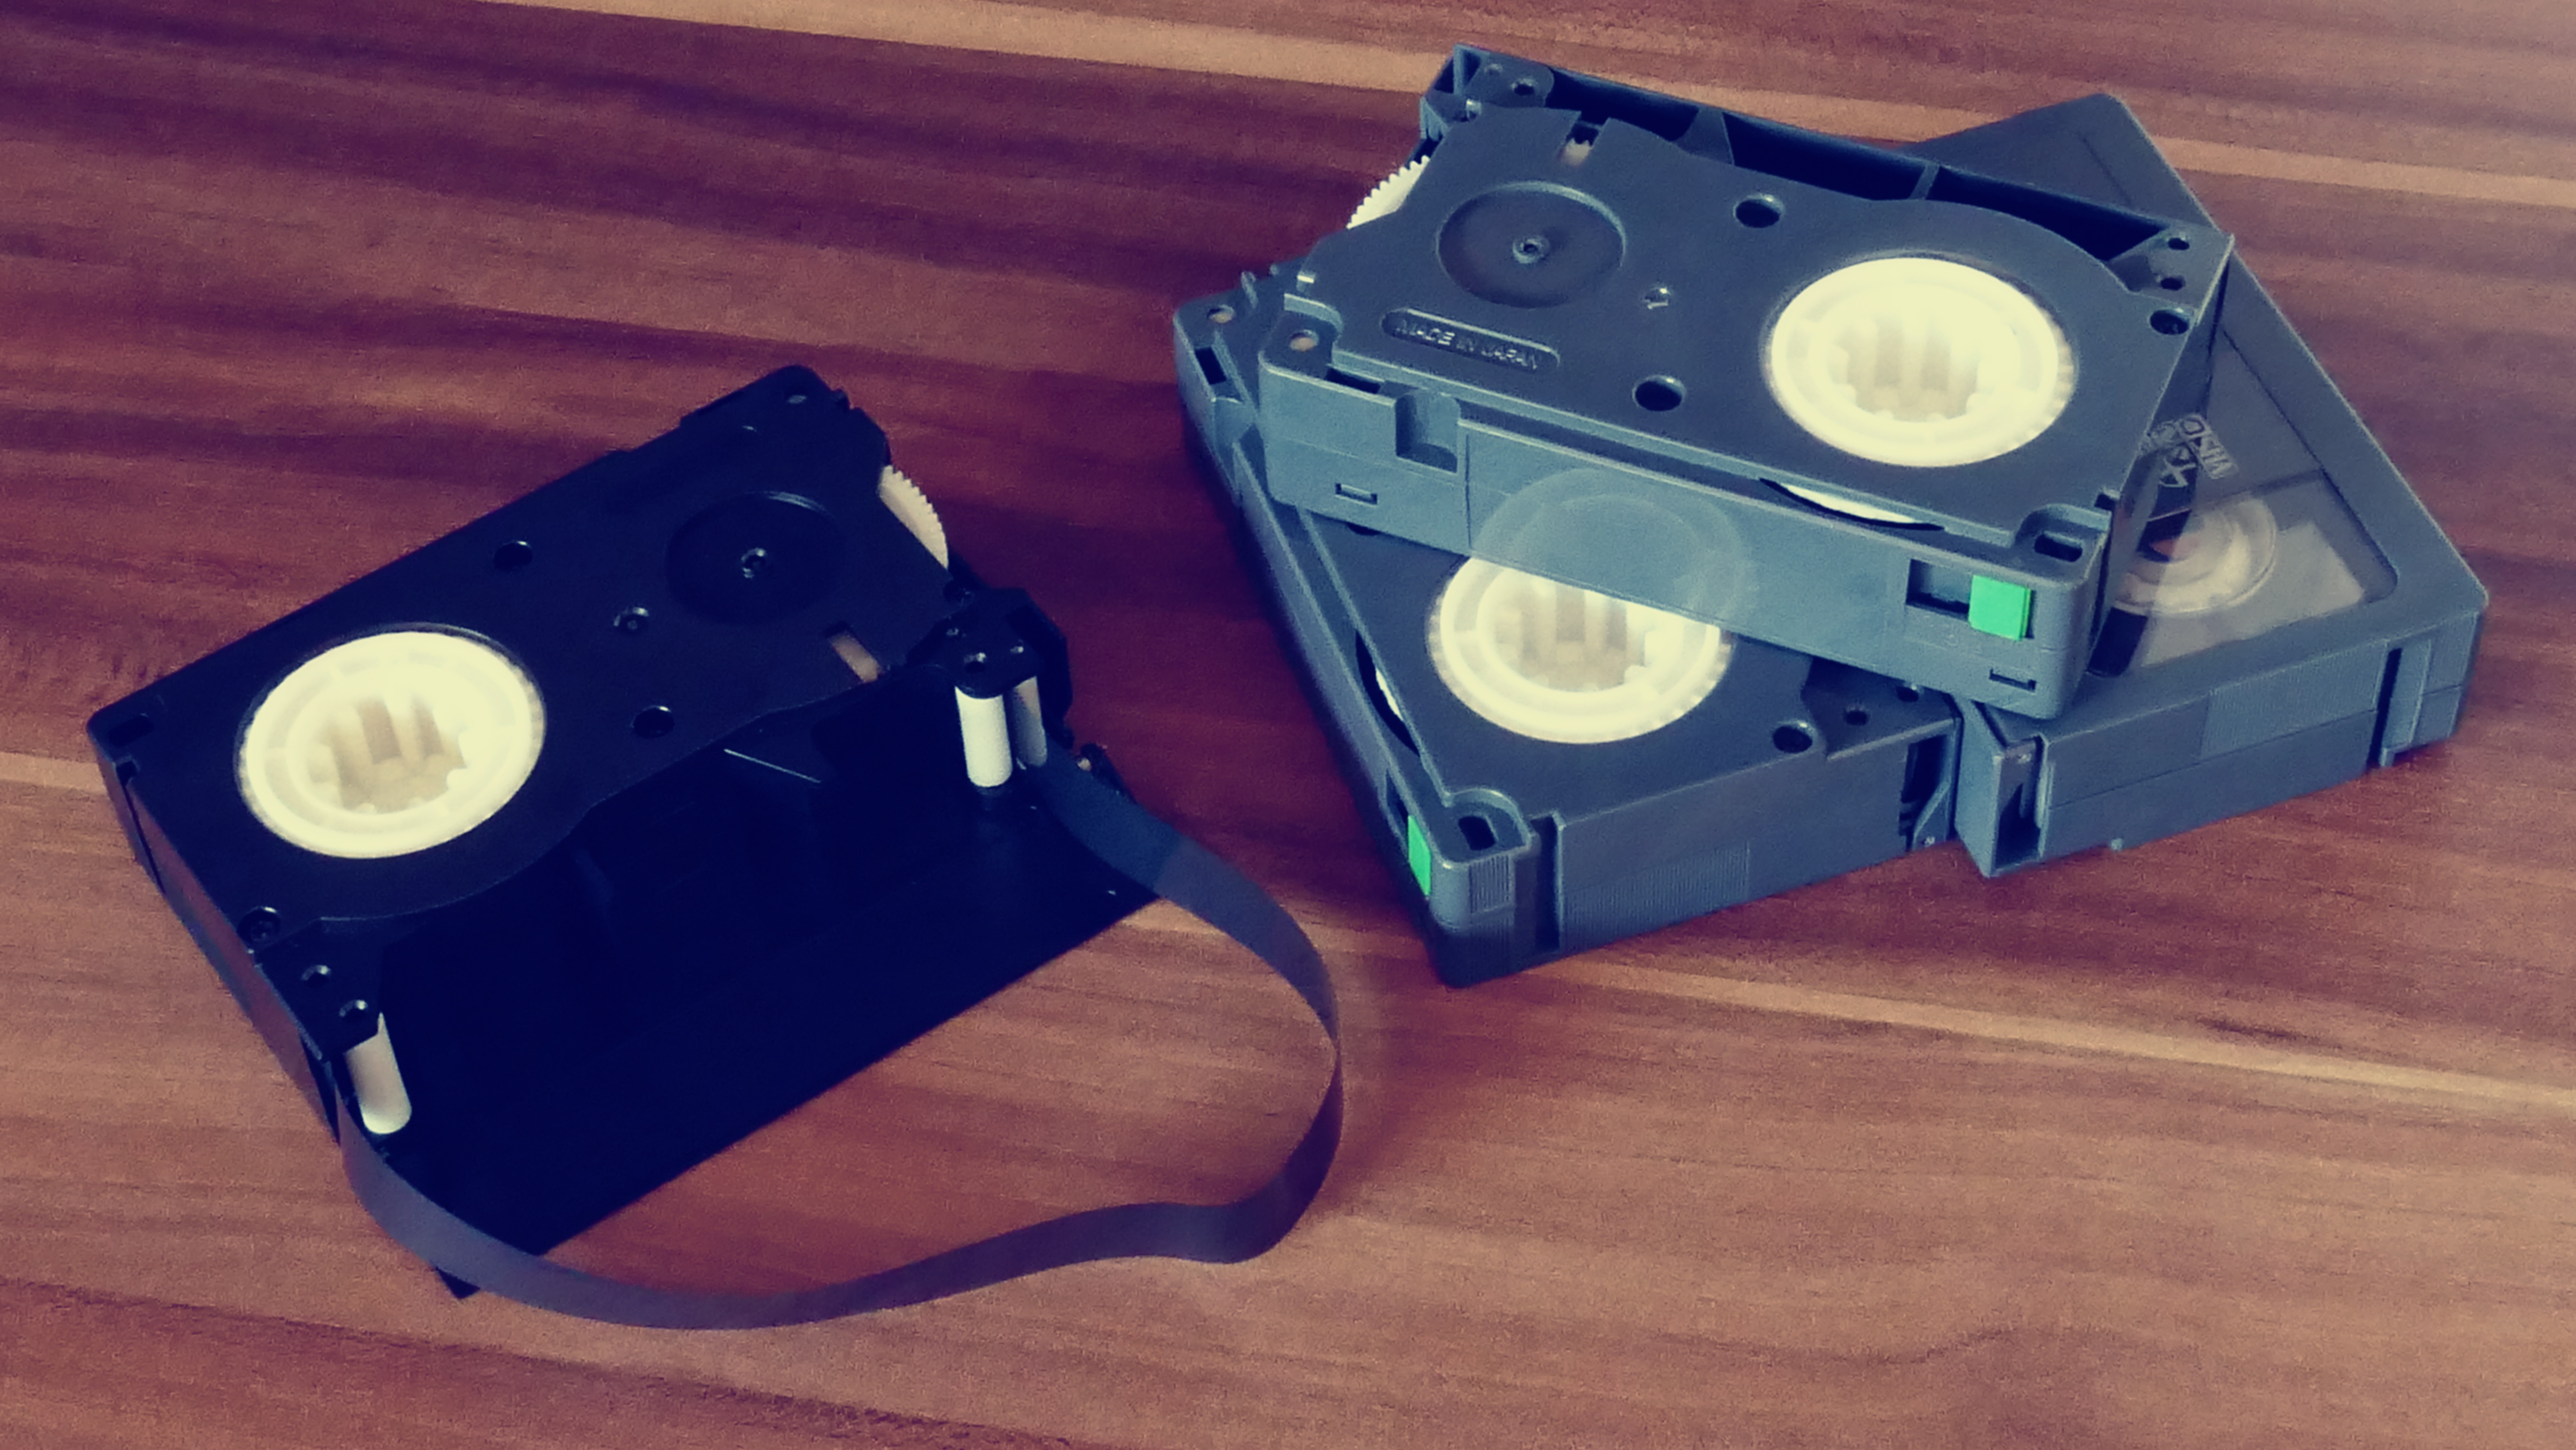
record, light, technology, camera, vintage, play, retro, plastic, old, film, equipment, memory, blue, television, lighting, laser, reel, video camera, video, electronics, recorder, picture, roll, media, cassette, mini, system, movie, tapes, vhs, entertainment, outdated, camcorder, cassette tape